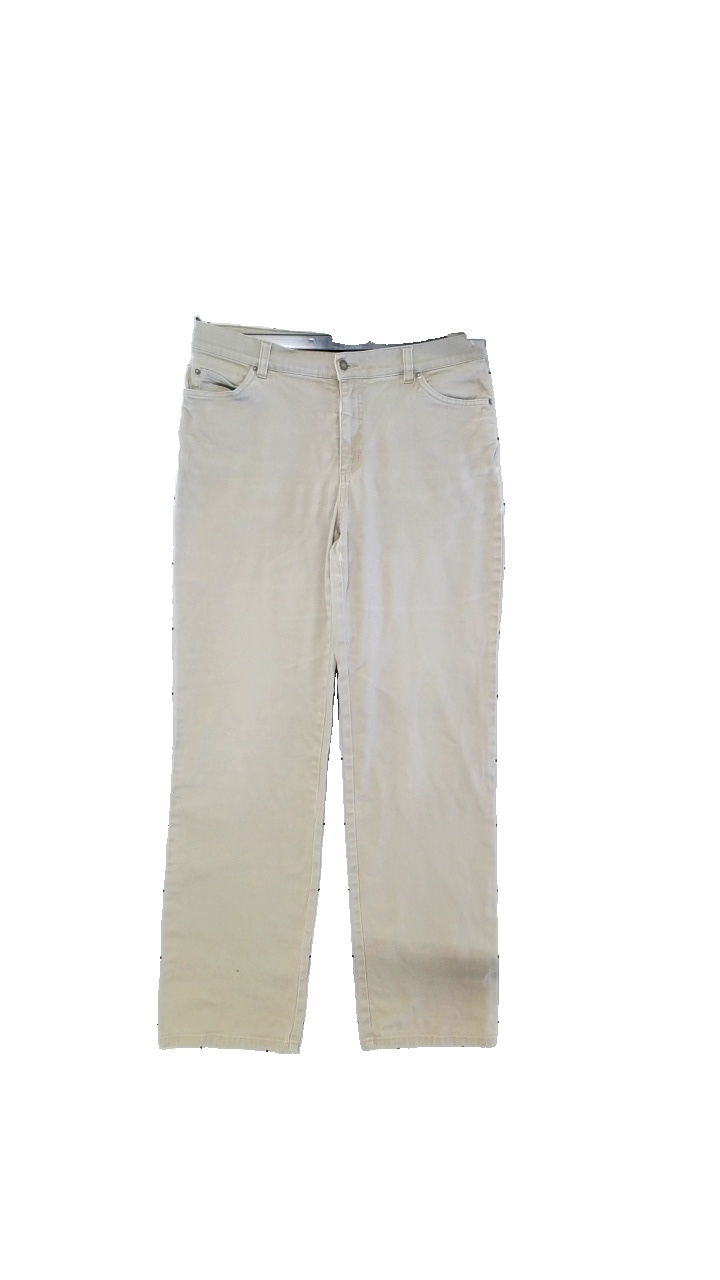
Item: Trousers (Ladies)
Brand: Lindex
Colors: Beige
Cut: Regular
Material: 96%Bomull,4%Elastan
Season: All
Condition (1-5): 4
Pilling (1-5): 4
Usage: Reuse
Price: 50-100